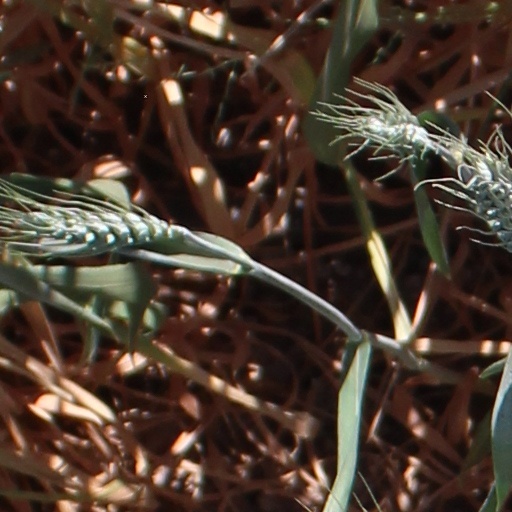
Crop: wheat